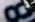
Number: 8